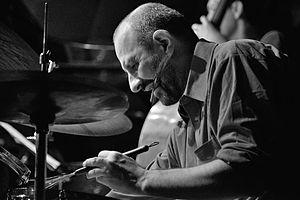
Jorge « Jordi » Rossy né le 21 août 1964 à Barcelone, est un batteur, pianiste et vibraphoniste de jazz espagnol. Sa participation au mythique trio de Brad Mehldau de 1993 à 2006 le promeut sur la scène internationale.